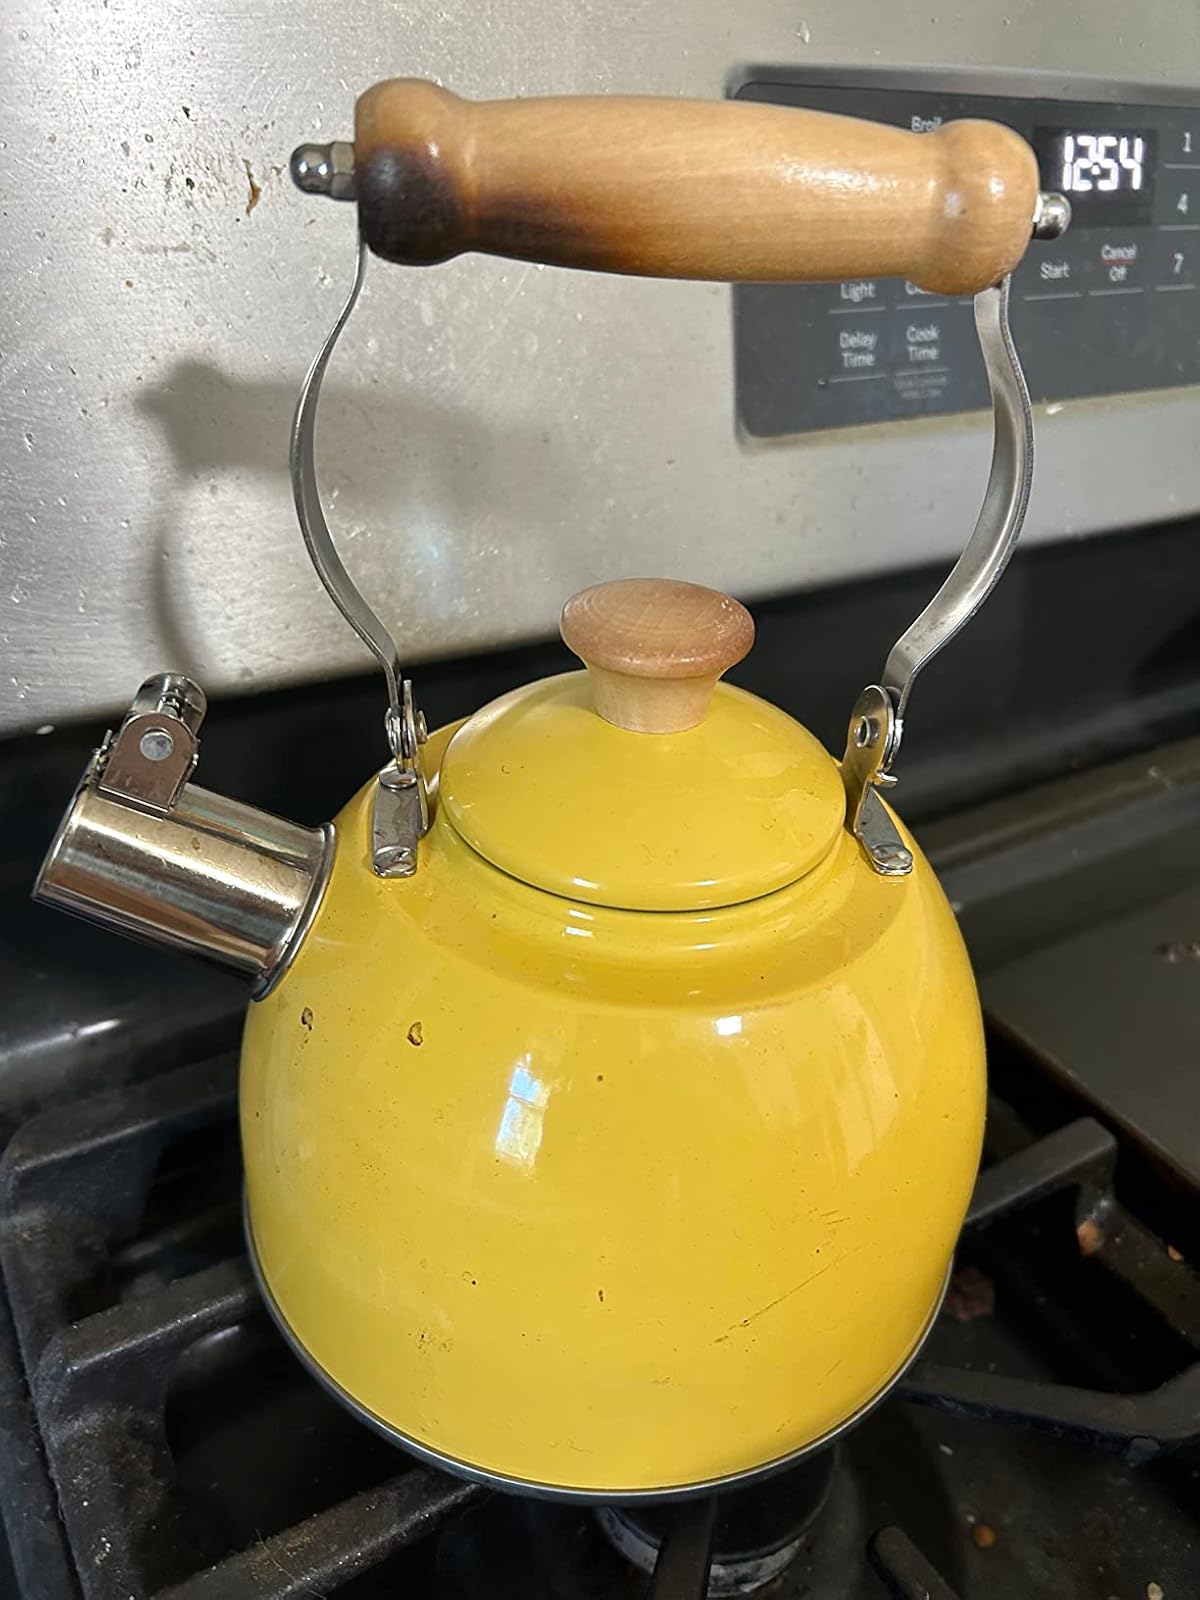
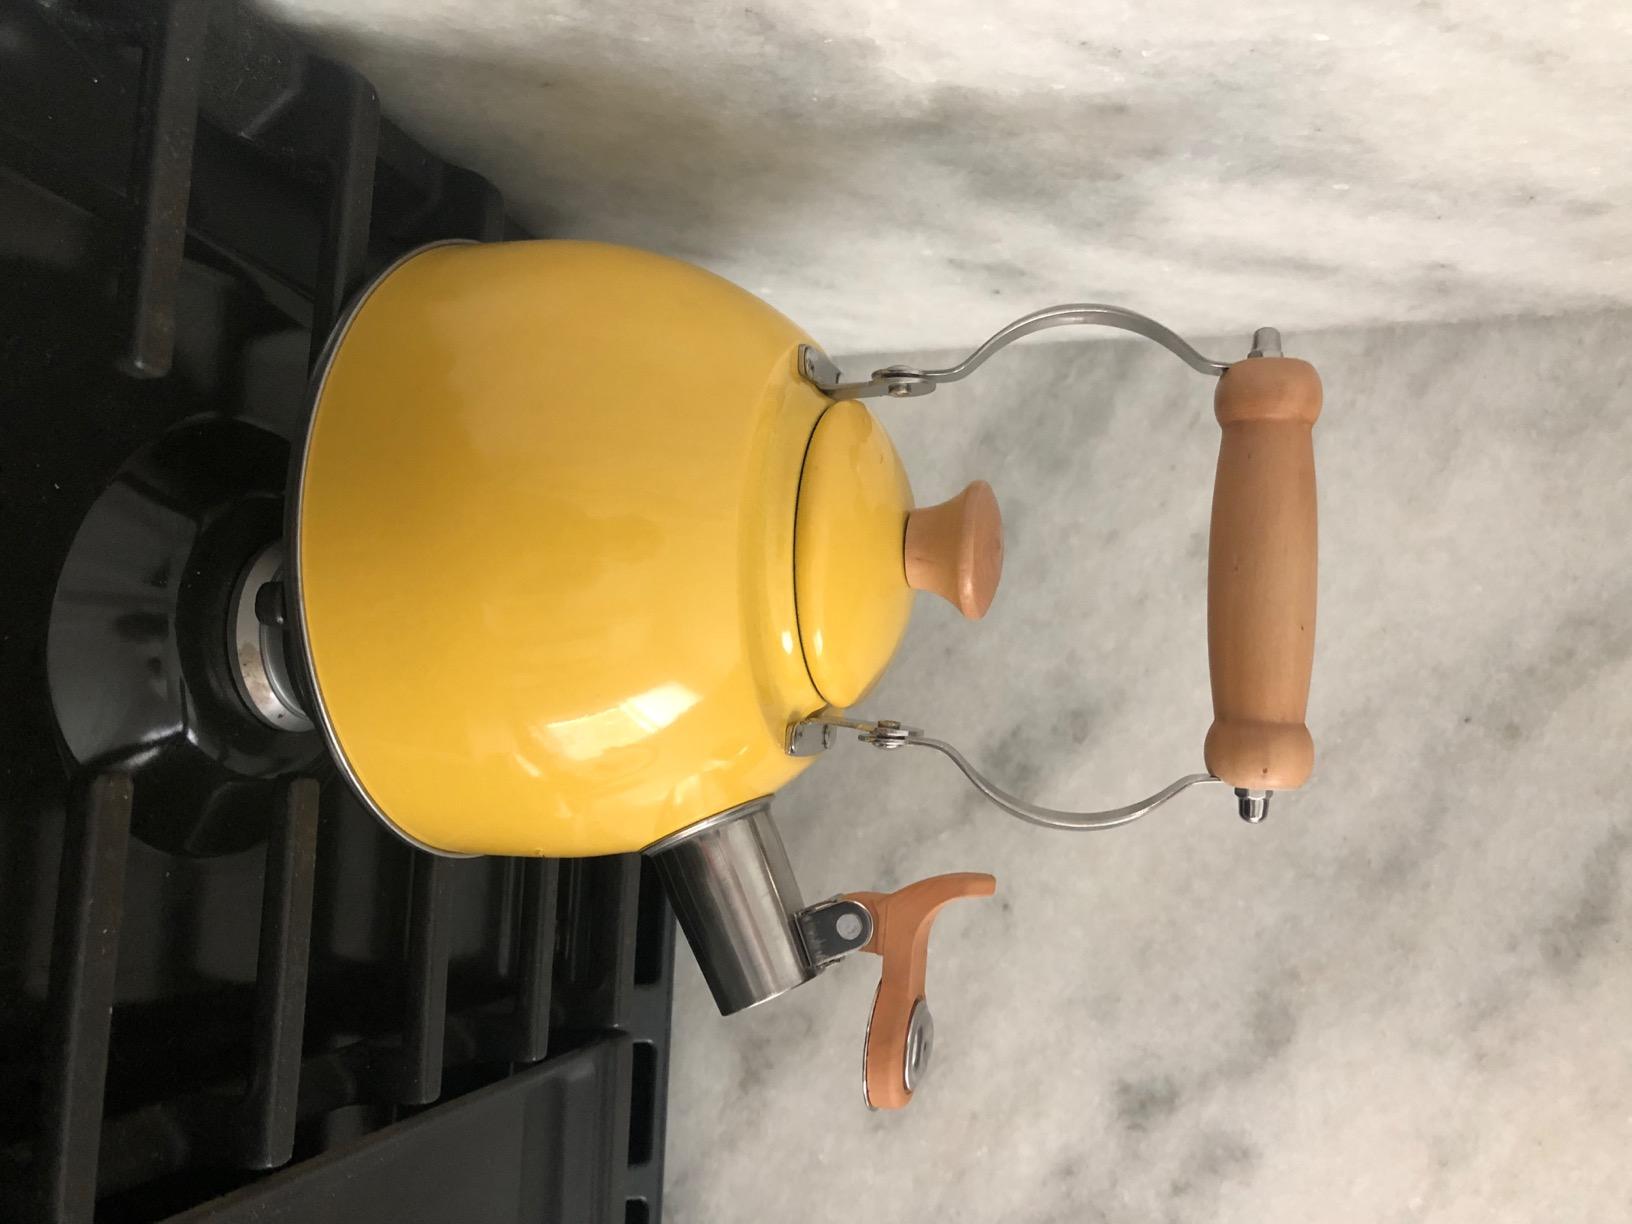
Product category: items_kettle
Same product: yes